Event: Nepal Earthquake
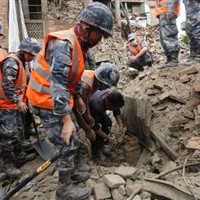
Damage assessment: damage